Expansion of Heathrow Airport

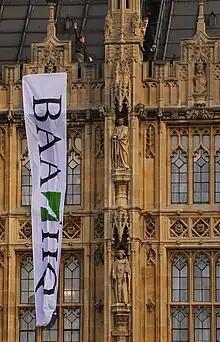
Plane Stupid activists on the roof of the Palace of Westminster in 2008 complaining about BAA's close links with government

Some 700 homes, a church and eight Grade II-listed buildings would have to be demolished or abandoned, the high street in Harmondsworth split, a graveyard "bulldozed" and the "entire village of Sipson could disappear". John McDonnell, MP for Hayes and Harlington, suggested in 2007 that up to 4,000 houses would actually have to be demolished or abandoned, but aviation minister Jim Fitzpatrick defended the plans, saying anyone evicted from their home as a result of expansion would be fully compensated. BAA has committed to preserving the Grade I-listed parish church and Great Barn at Harmondsworth, and has given assurances that the value of properties affected by a possible third runway will be protected.